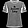
Label: T - shirt / top